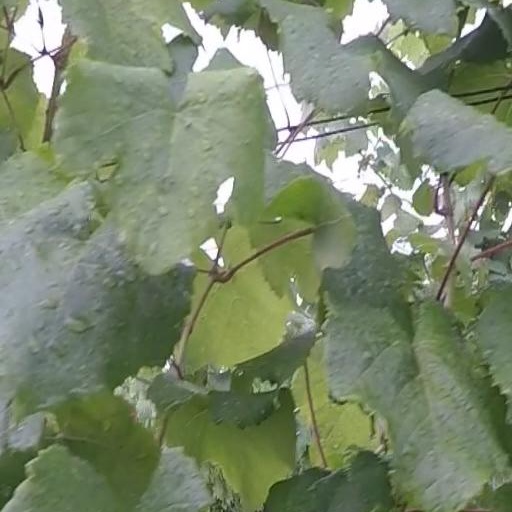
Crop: grape